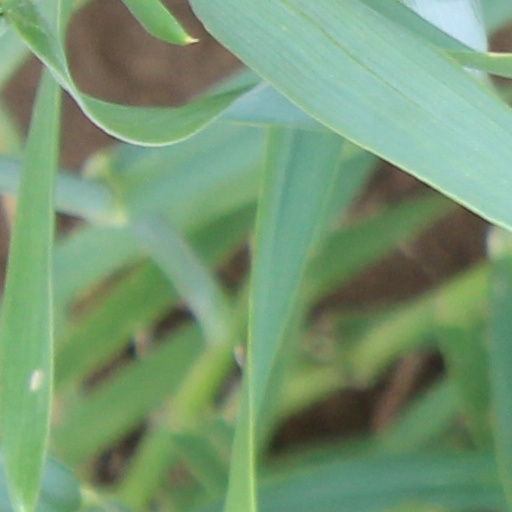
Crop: wheat